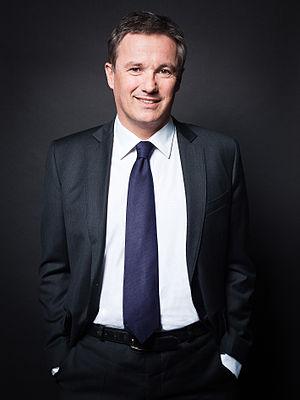
Cet article dresse, par ordre alphabétique, la liste des 577 députés français de la XVᵉ législature de la Cinquième République, ouverte le 21 juin 2017.
Nicolas Dupont-Aignan, né le 7 mars 1961 à Paris, est un homme politique français.